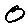
Label: 0